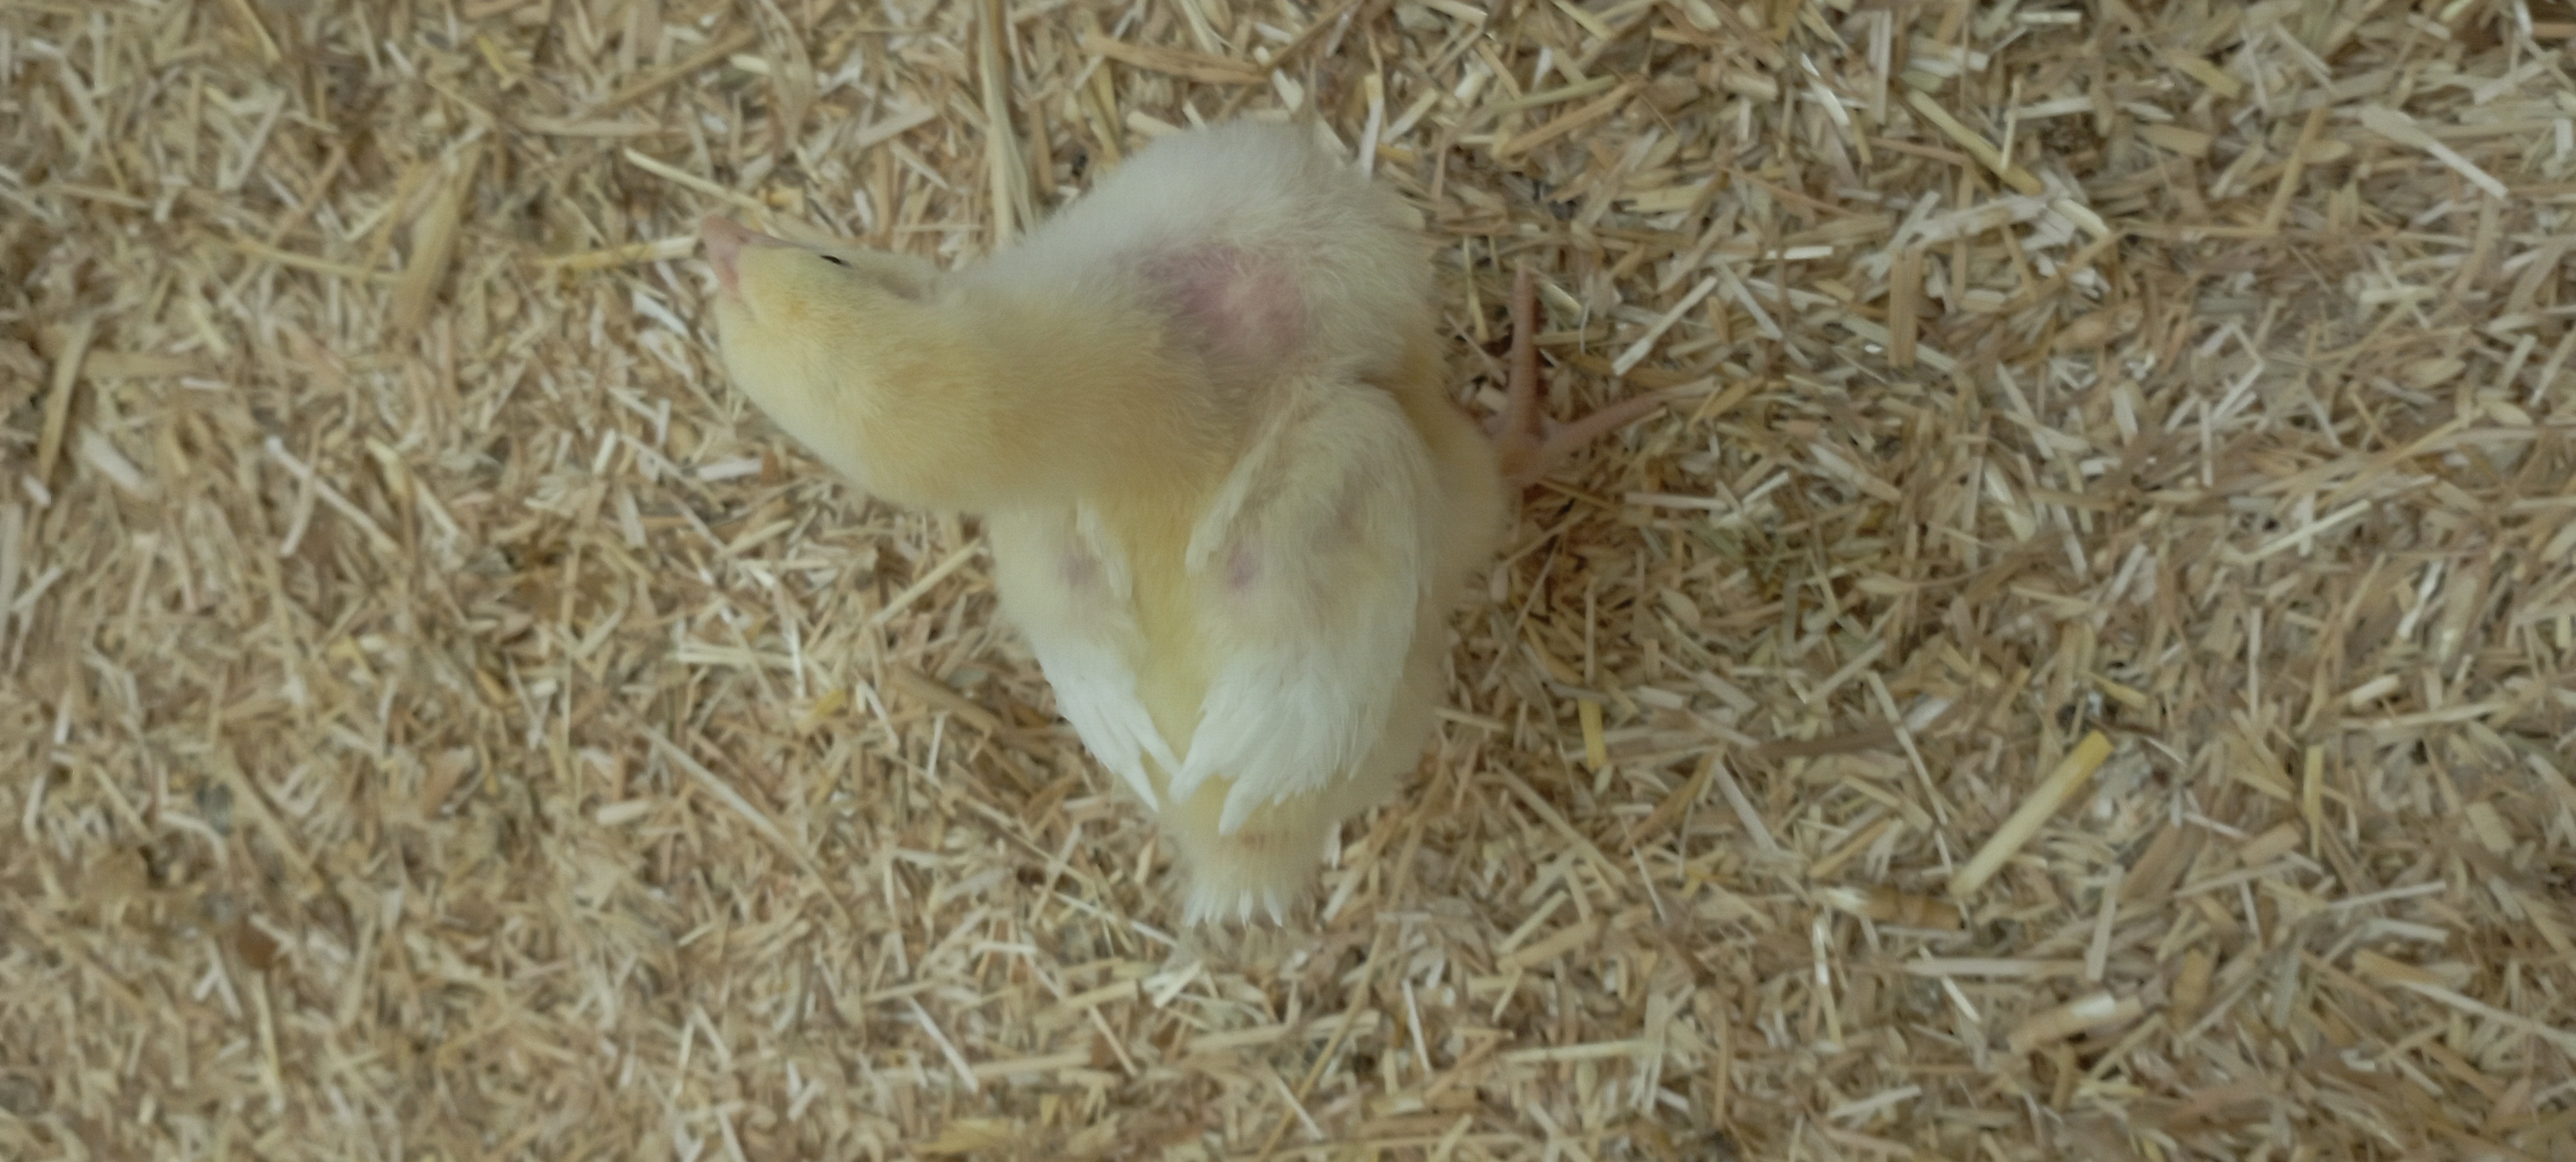
Weight: 216 g